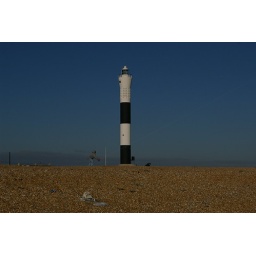
guy with kite in front of black and white tower